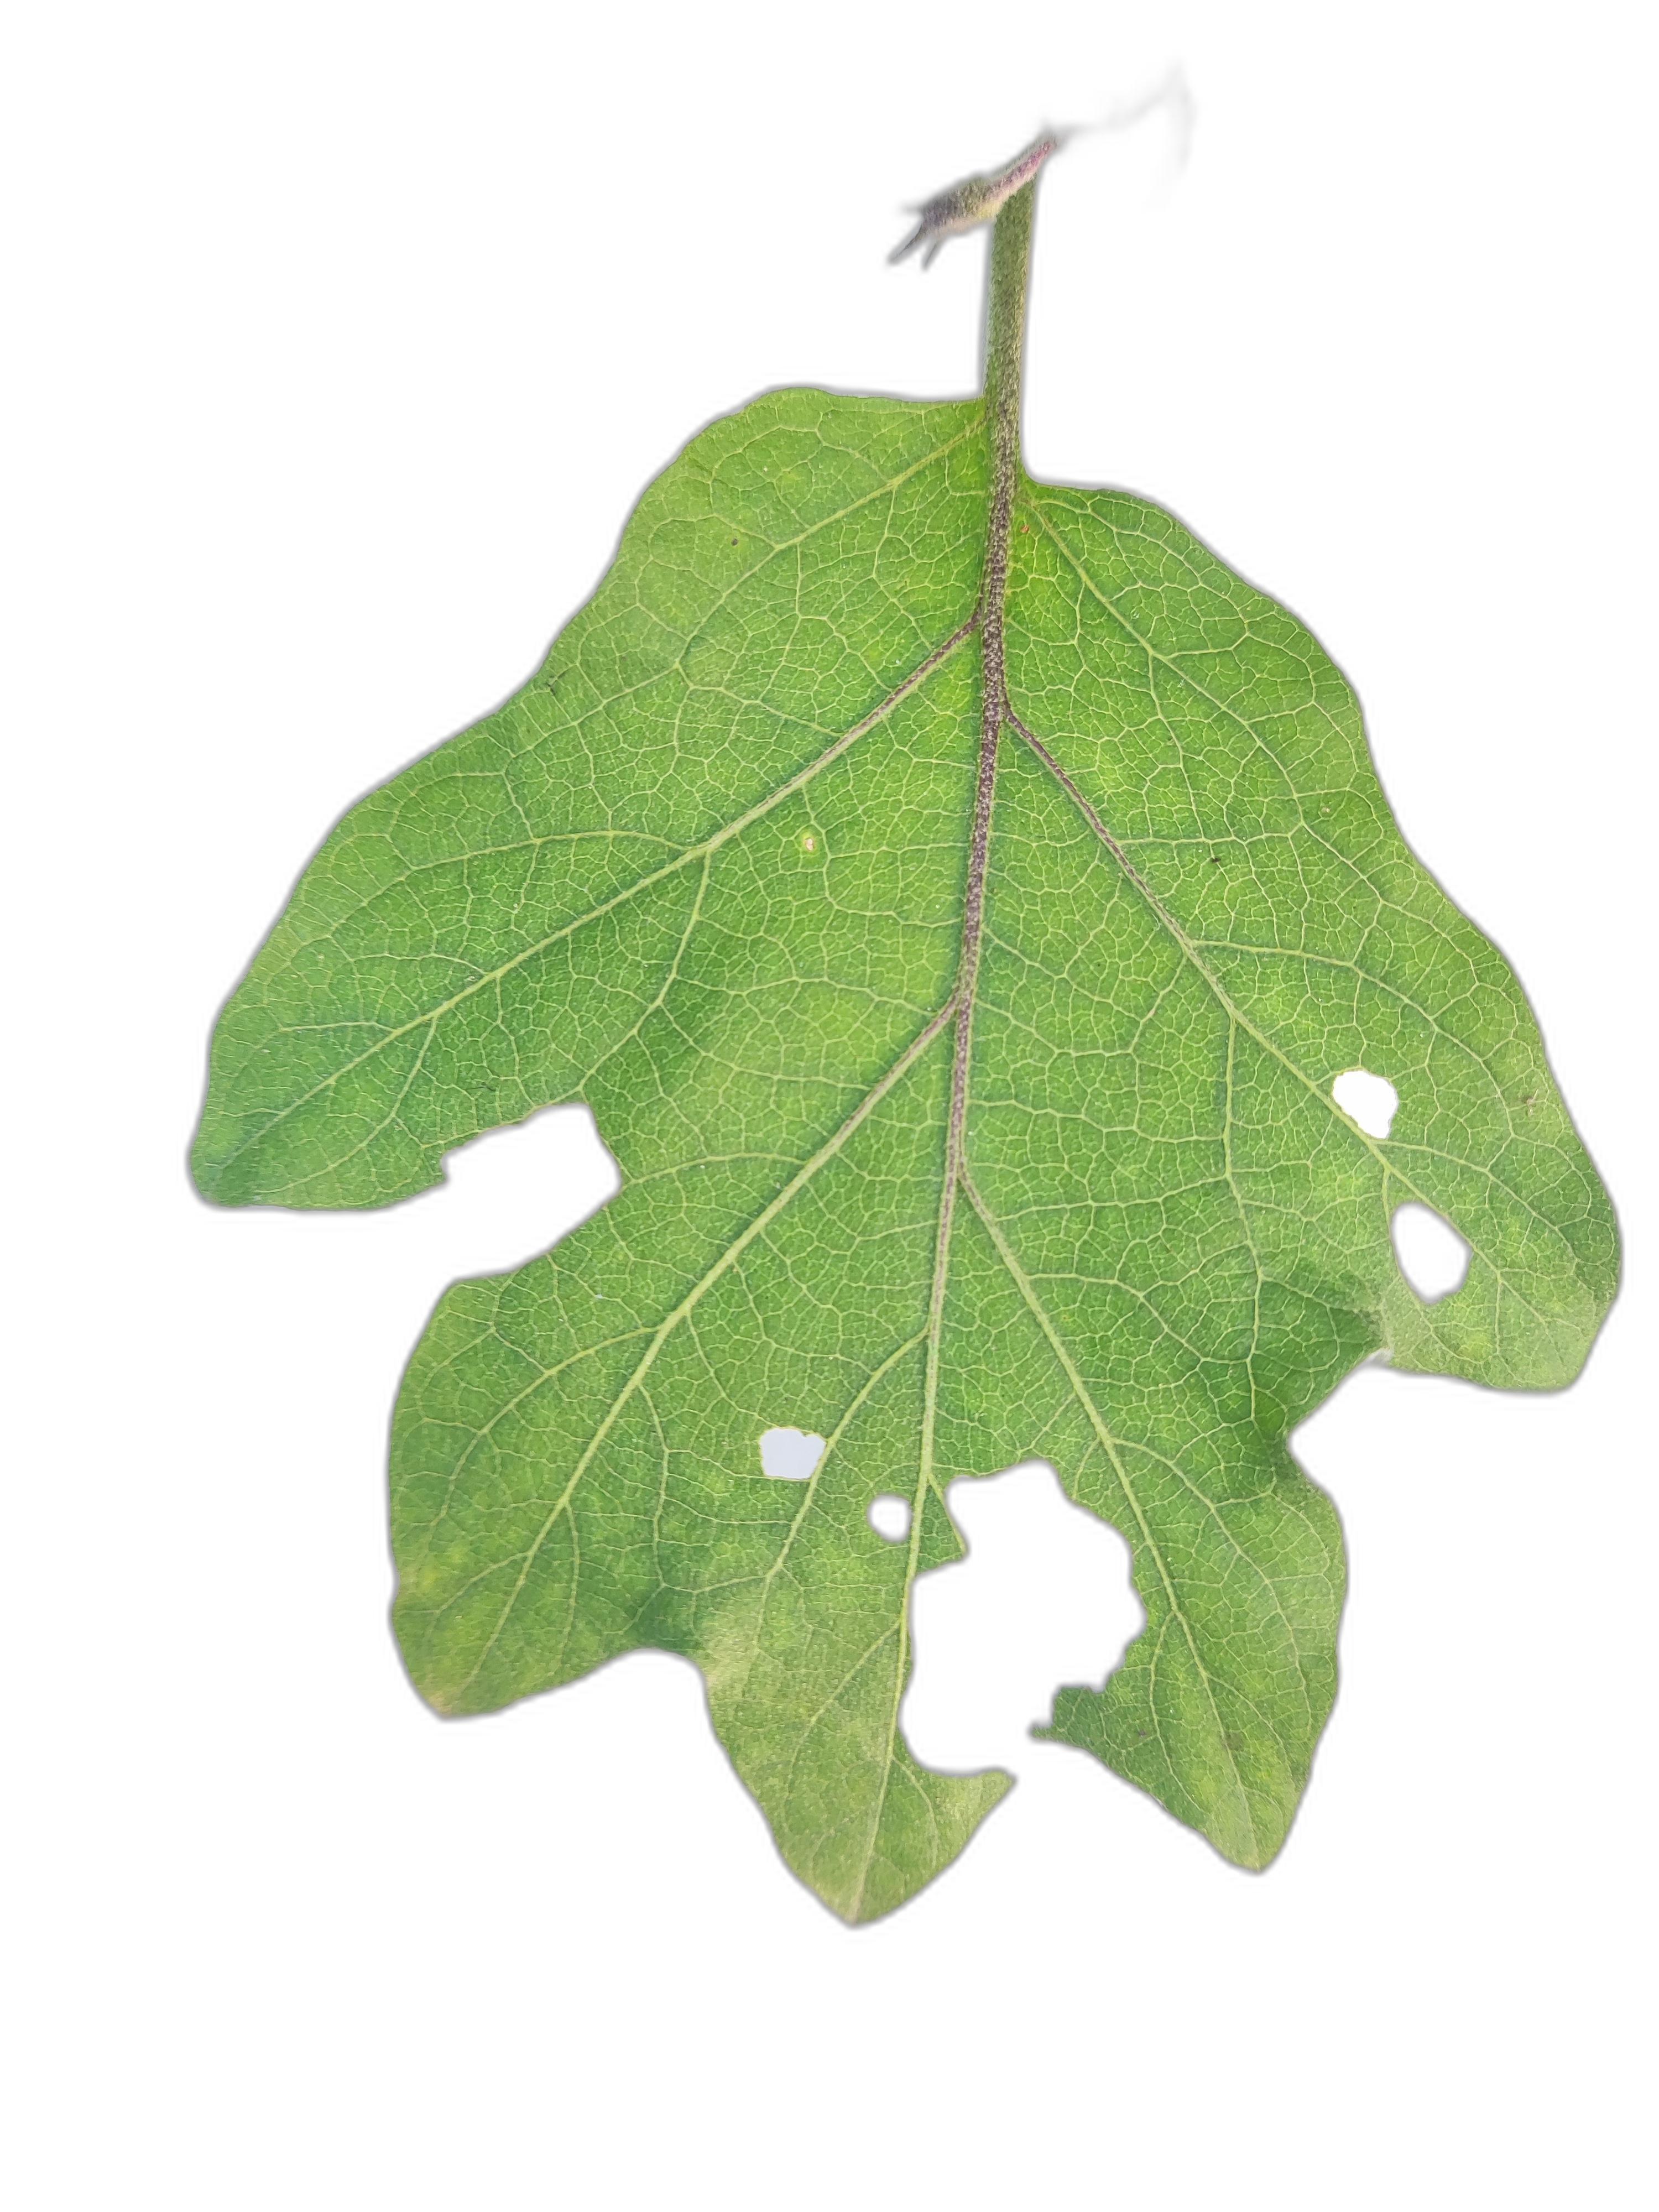
Label: Insect Pest Disease